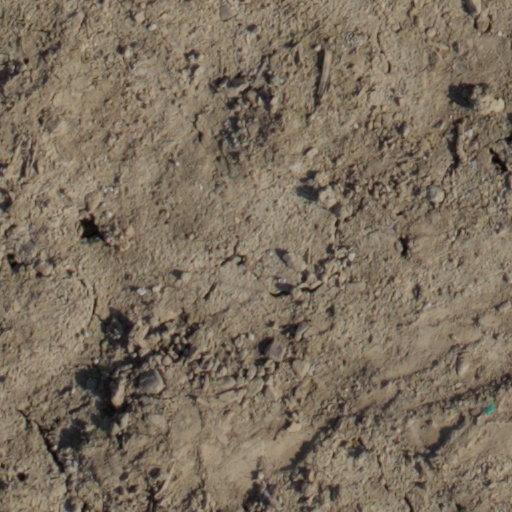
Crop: wheat